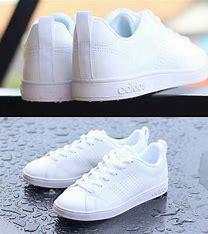
Brand: adidas
Model: neo Adidas NEO Advantage